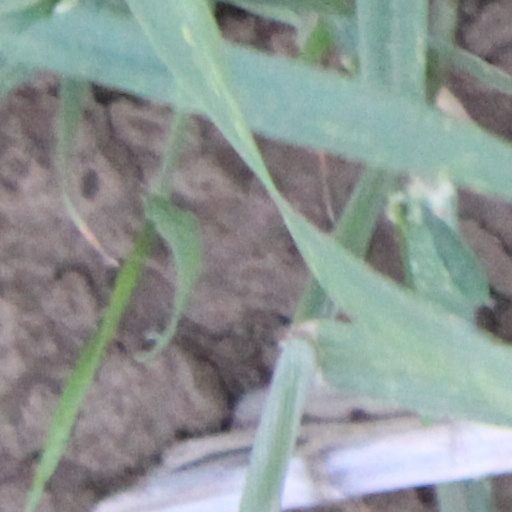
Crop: wheat